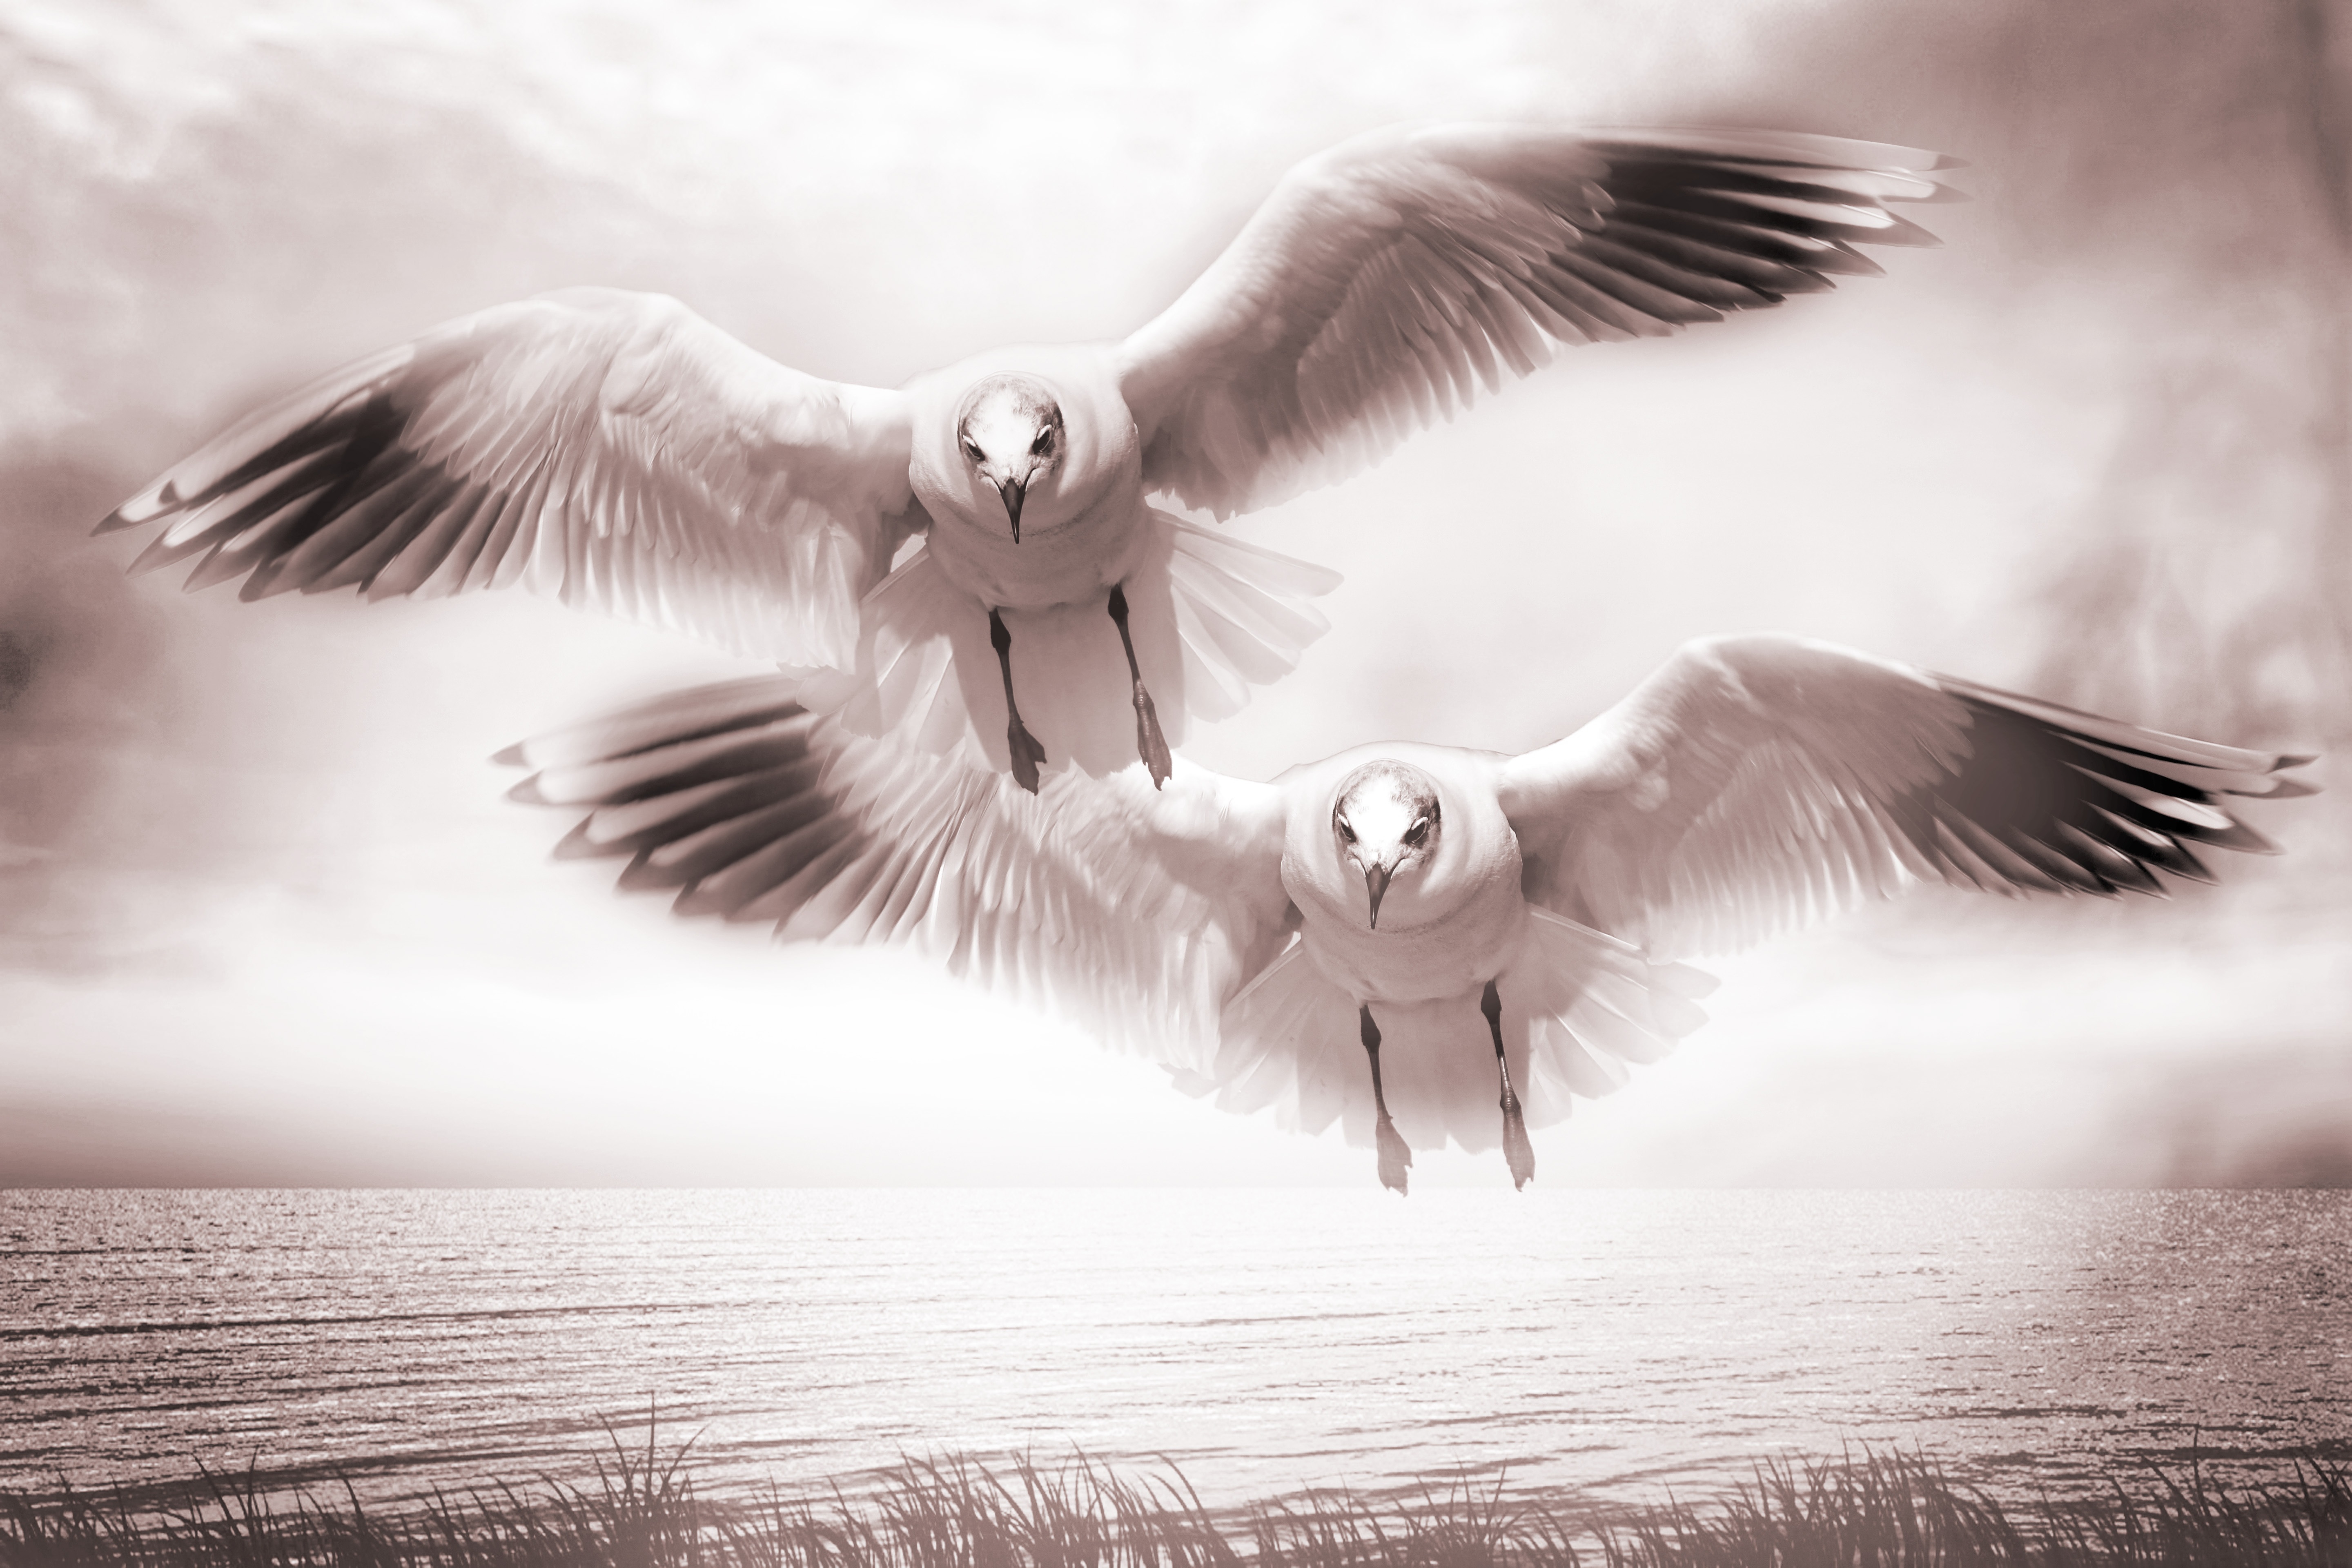
sea, water, nature, bird, wing, black and white, sky, white, lake, seabird, gull, flight, monochrome, gulls, vertebrate, water bird, black and white recording, monochrome photography, voegle